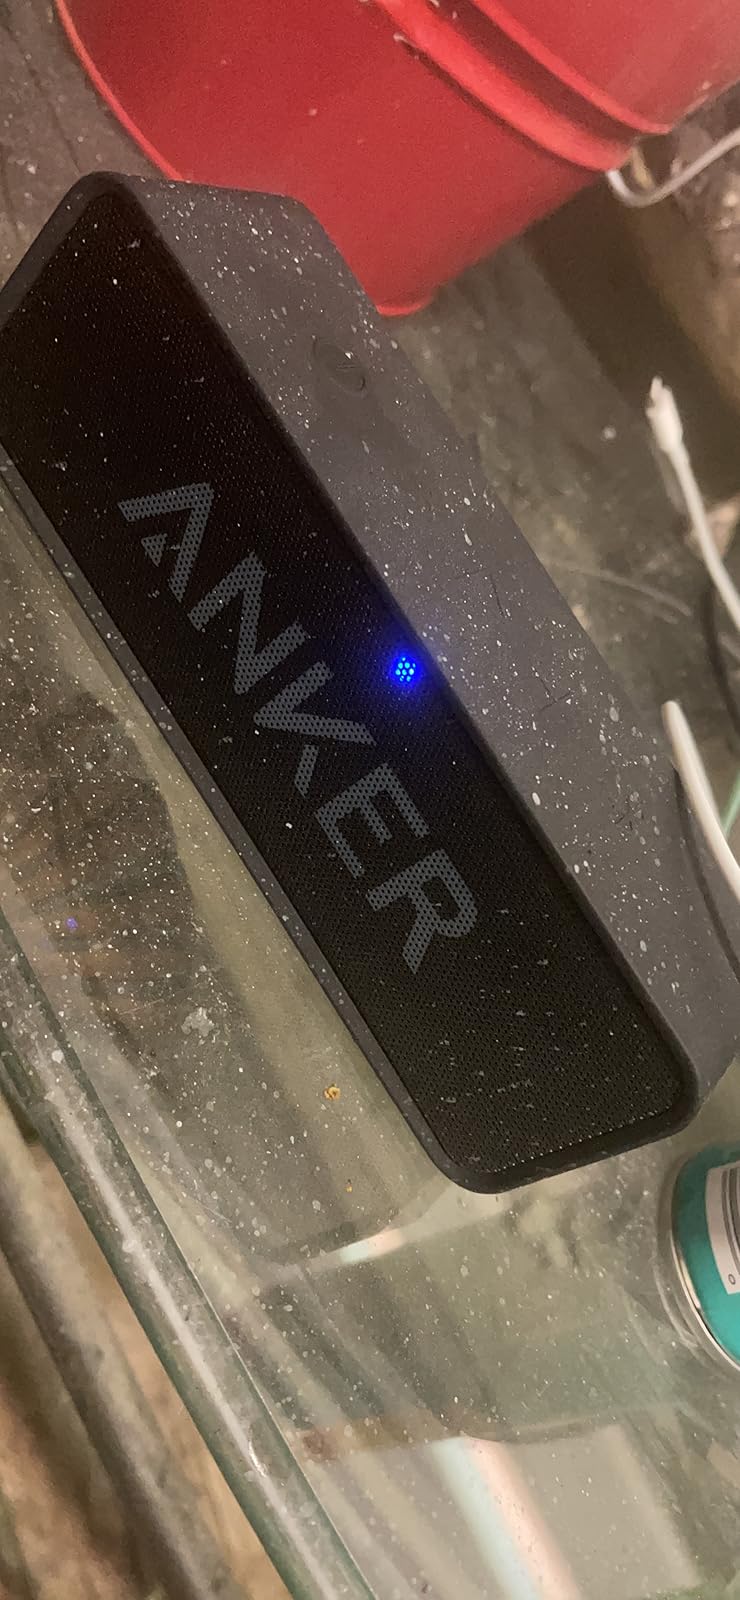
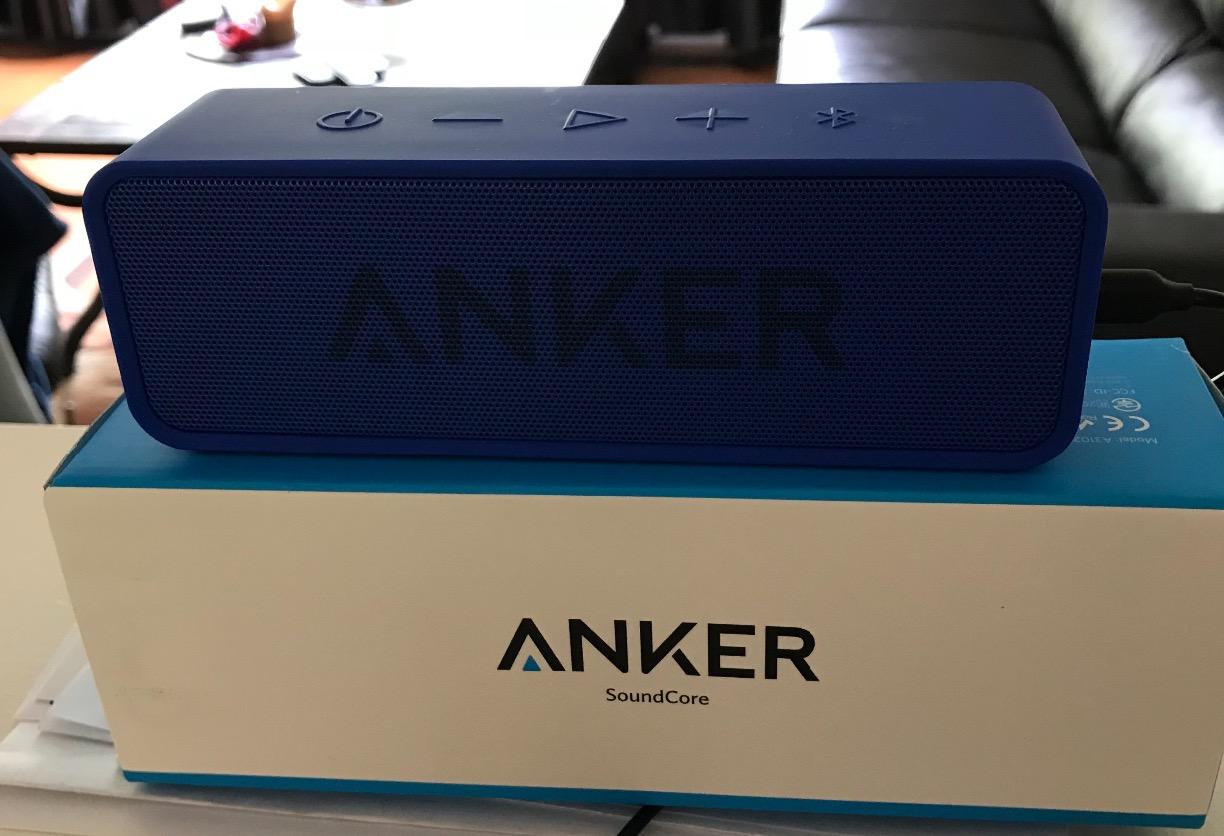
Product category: speaker
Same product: no